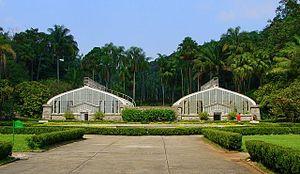
Le Jardin botanique de São Paulo se situe dans la ville de São Paulo, au Brésil. Il occupe une superficie de 360 000 m², situés dans le périmètre du parc provincial des Sources de l'Ipiranga, lui-même zone de préservation de la forêt Mata Atlântica.